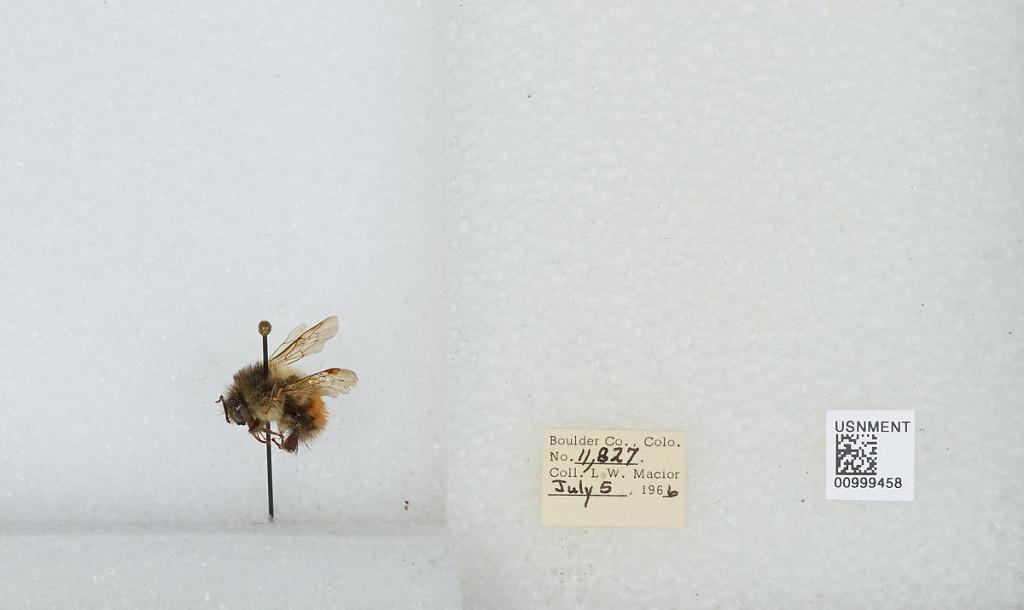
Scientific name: Bombus (Pyrobombus) melanopygus Nylander
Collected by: L. Macior
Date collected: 1966-7-5
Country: United States
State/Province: Colorado
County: Boulder
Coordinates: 40.015, -105.27